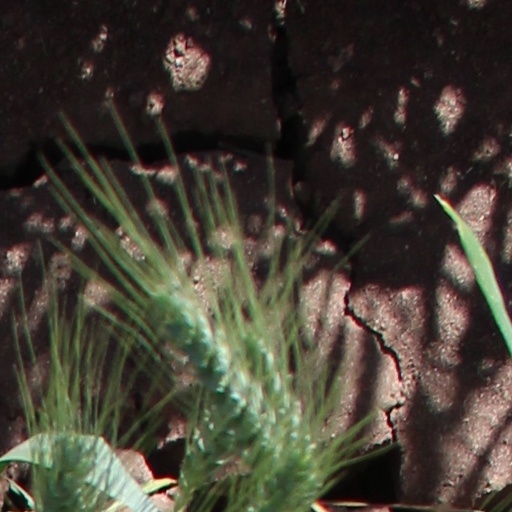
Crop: wheat